Concordia Association

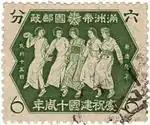
Manchukuo commemorative stamp promoting ideals of Concord of Nationalities

The structure of the Concordia Association was reorganized to mimic the Japanese "Taisei Yokusankai" which was founded in 1940. All government officials and bureaucrats, including teachers, as well as important figures in society were members. All youth between the ages of sixteen and nineteen were automatically enrolled beginning in 1937; and by 1943, Association membership included about 10% of the population of Manchukuo.